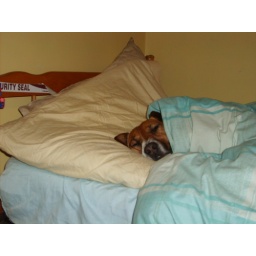
dog in bed